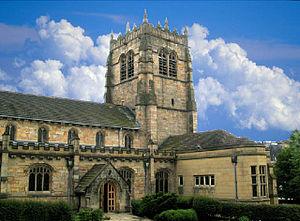
Le doyen de Bradford est le président primus inter pares du chapitre des chanoines, instance dirigeante de la cathédrale Saint-Pierre de Bradford. Avant 2000, le poste était dénommé provost, ce qui était alors l'équivalent d'un doyen dans la plupart des cathédrales anglaises. Jusqu'en 2014, c'était l'église mère de l'ancien Diocèse de Bradford et en tant que tel le siège de l'évêque de Bradford. A présent, la cathédrale est l'une des trois églises égales du Diocèse de Leeds, conjointement siège de l'évêque de Leeds. Le doyen actuel est Jerry Lepine.
La cathédrale de Bradford est située au cœur de Bradford dans le Yorkshire de l'ouest, en Angleterre, sur un site utilisé pour le culte chrétien depuis le VIIIᵉ siècle, lorsque les missionnaires basés à Dewsbury évangélisèrent la région.
Le diocèse de Bradford est un ancien diocèse anglican de la Province d'York qui s'étendait sur l'ouest du Yorkshire. Son siège était la cathédrale de Bradford.